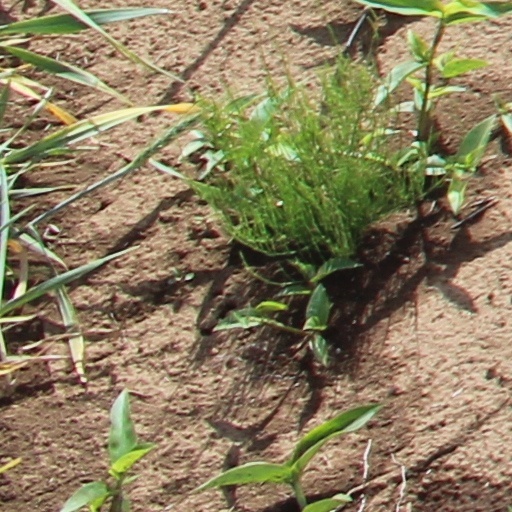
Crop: wheat